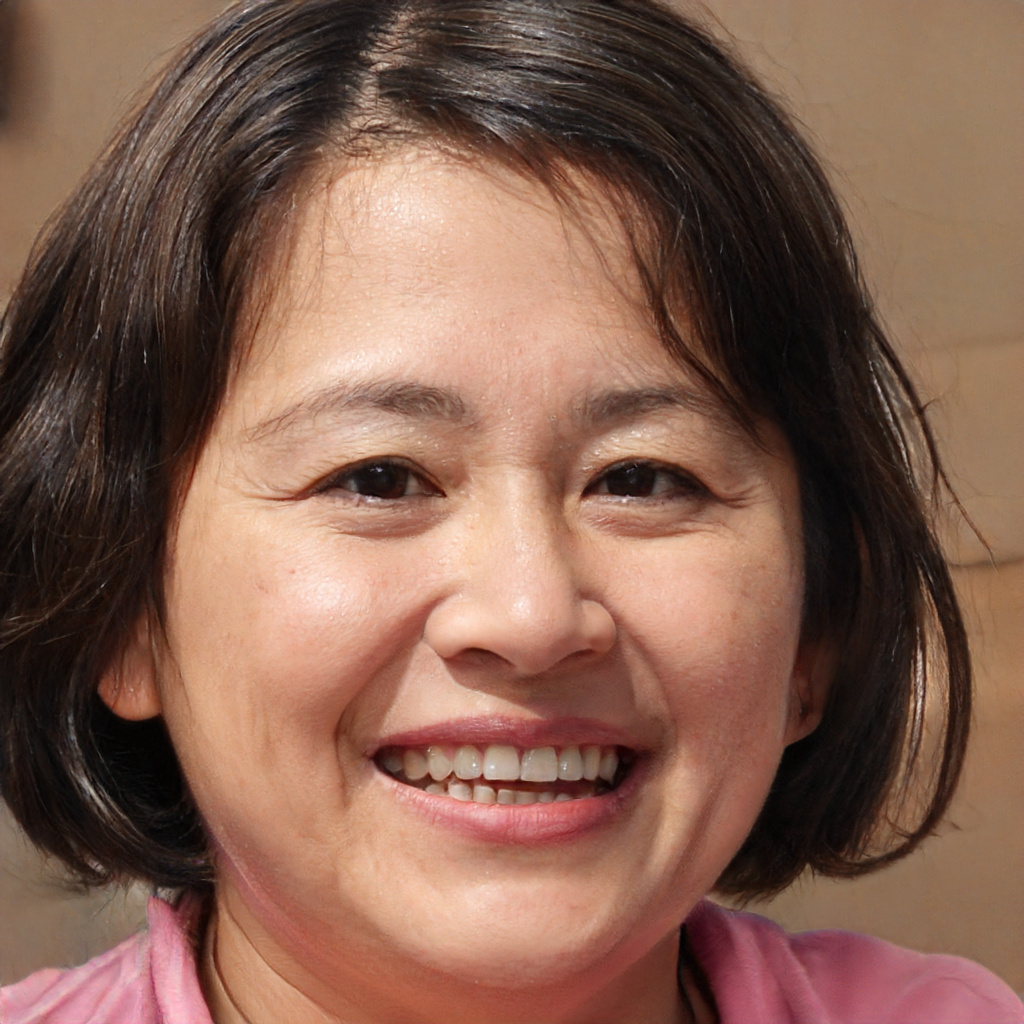
Label: Colored